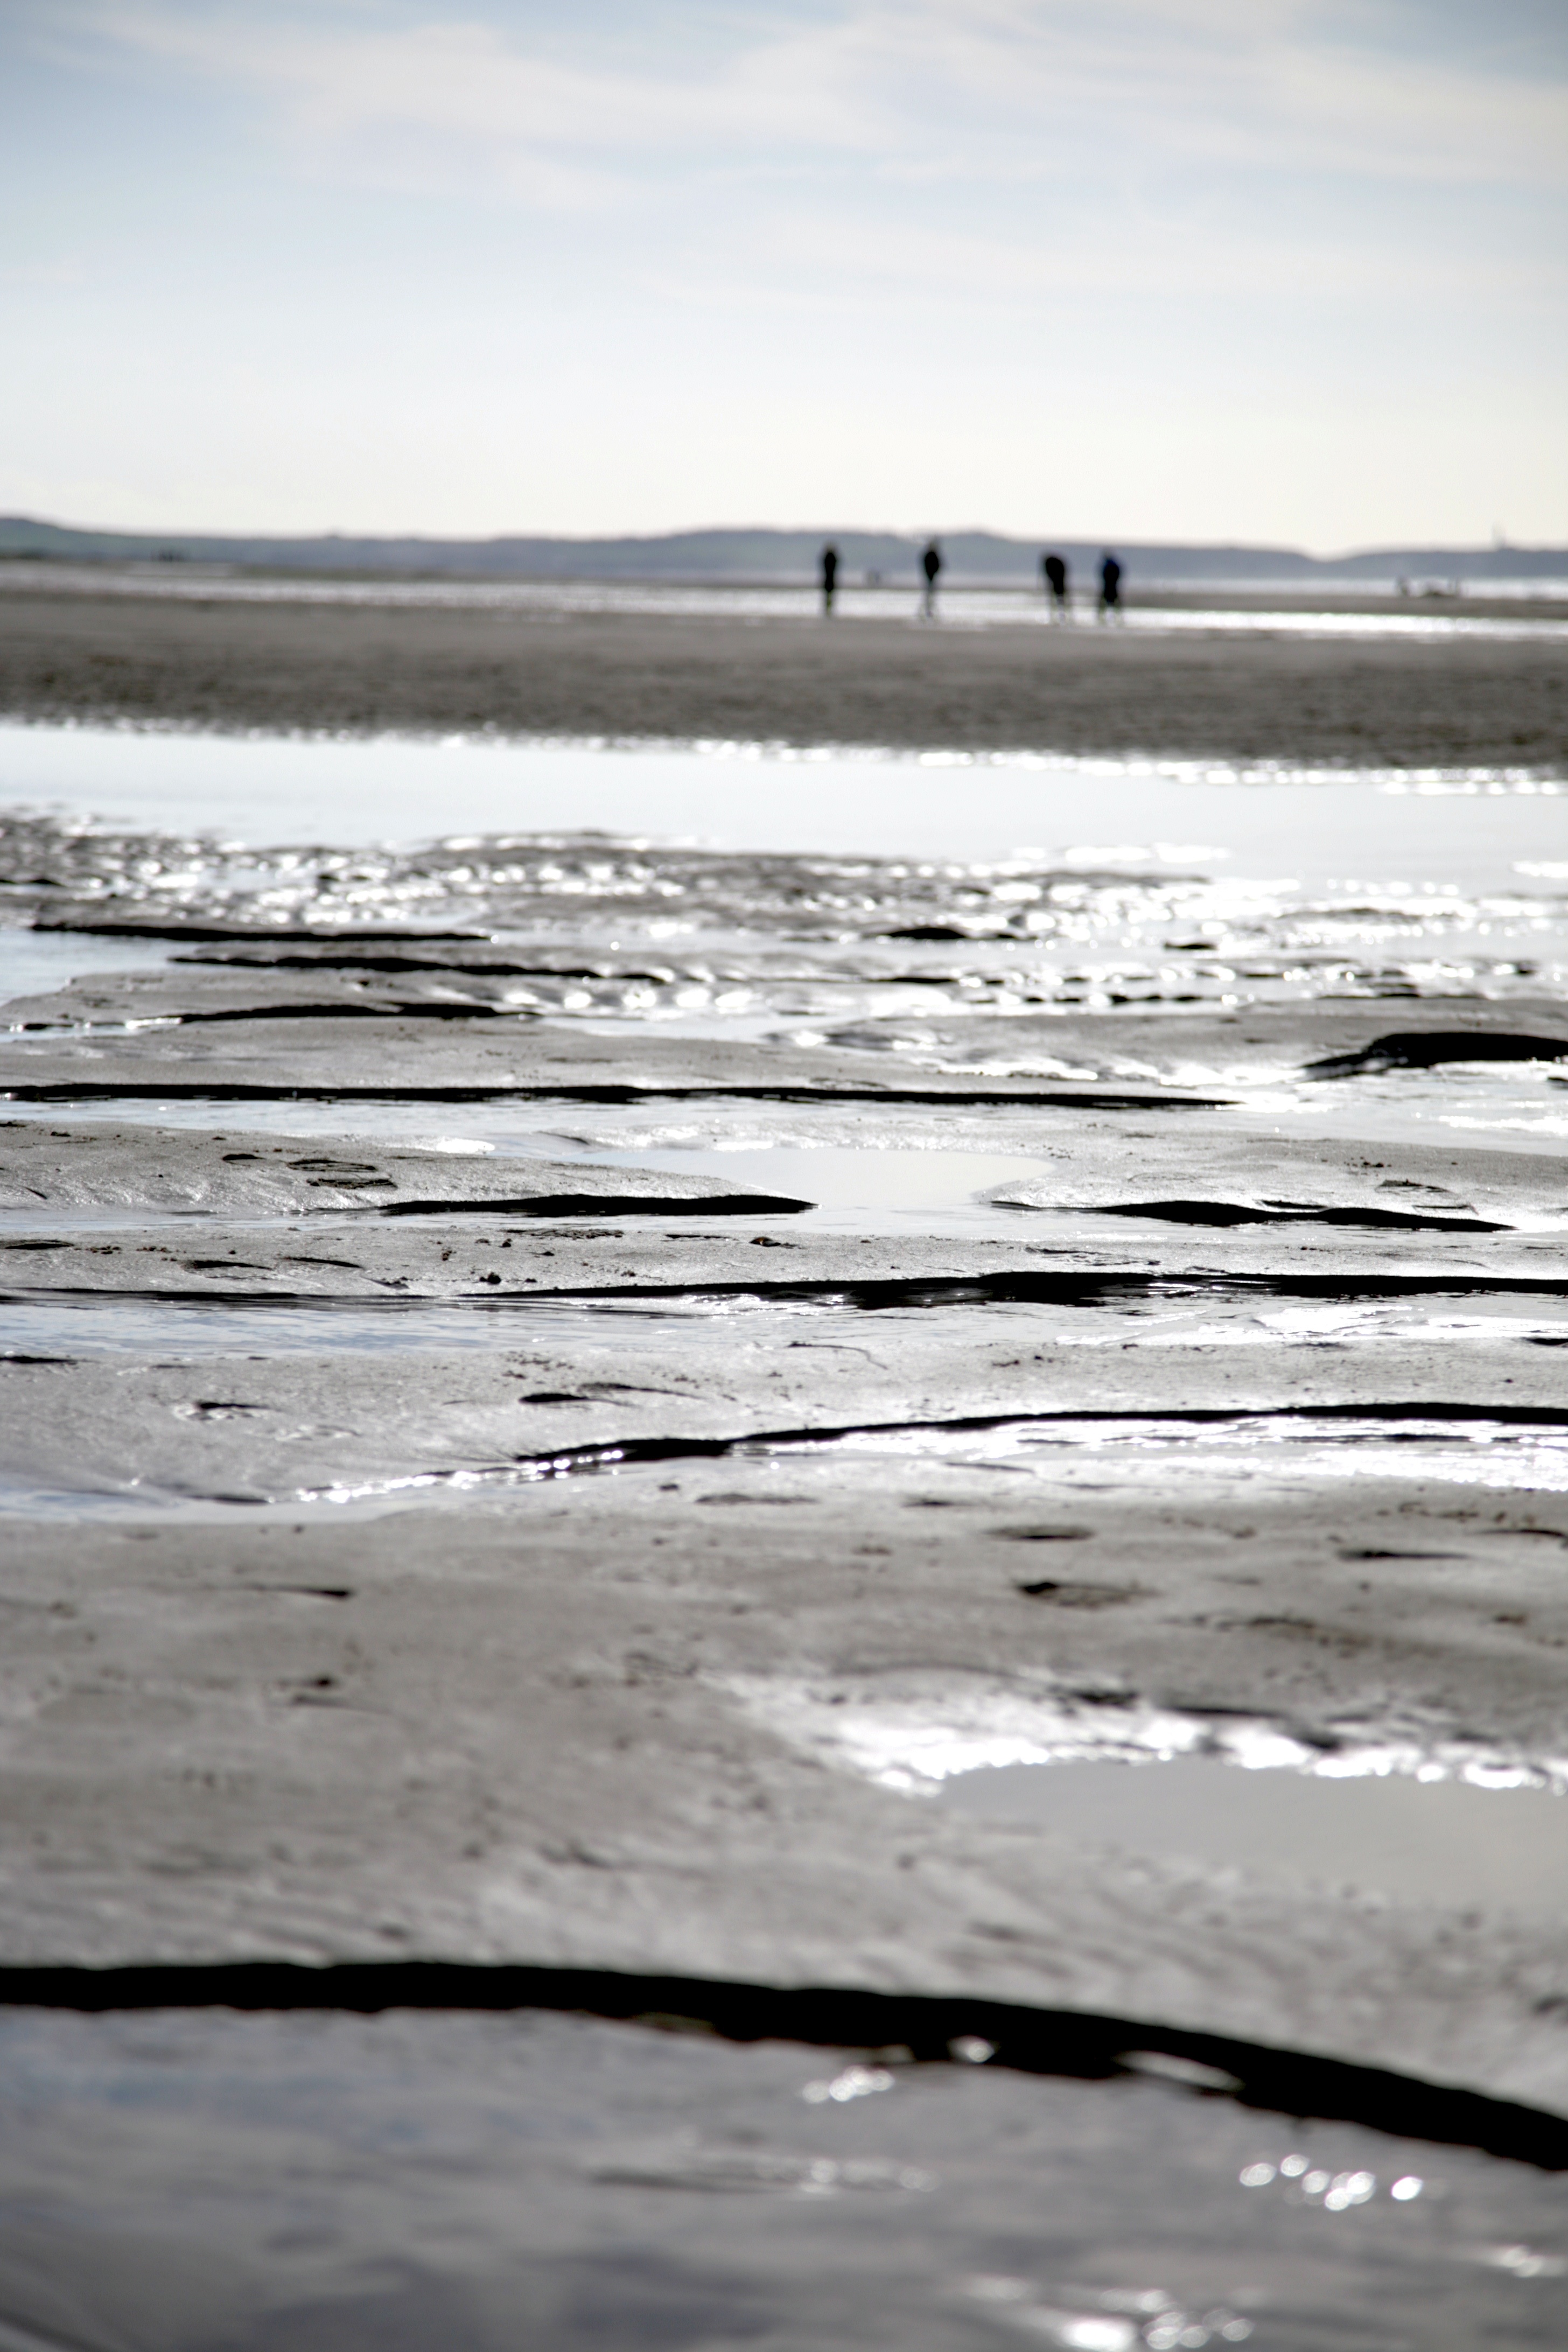
beach, sea, coast, water, sand, ocean, horizon, winter, shore, wave, france, ice, reflection, body of water, strand, plage, zee, mer, francia, mar, playa, frankrijk, frankreich, noordzee, merdunord, nordsee, cotedopale, northsee, pasdecaials, englishchannel, capblancnez, mardelnorte, lesescalles, mudflat, wind wave